Rocket Festival

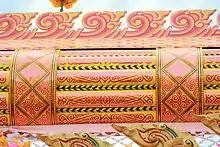
The pattern of Bang Fai Line Sribhumi is made by scissors cutting the line without the broken line.

The festival usually lasts two days and begins early in the morning with the associated religious rituals performed by the monks in the temple. Early in the afternoon, a Buddhist procession starts in which villagers carrying money trees circle the central ordination hall, in which there is a Buddha statue, three times in a clockwise rotation on the sound of traditional music. The money trees are then offered to the monks in a Buddhist ritual believed to garner religious merit. Afterwards, rockets from all involved villages are displayed in the court of the temple, followed by a celebration with traditional music and dance that can last up to the early morning of the next day.